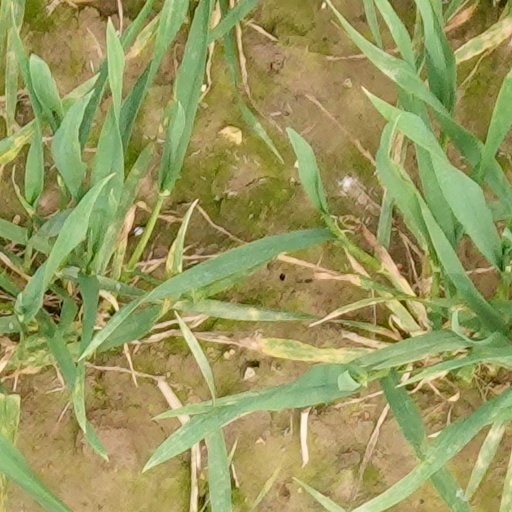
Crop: wheat